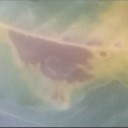
Label: Leaf_rust